Sugar sculpture

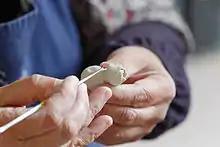
Making a rose out of pastillage

A thick sugar paste, similar to gum paste, is molded into shapes. When dried, it is hard and brittle. Made with gelatin, water and confectioner's sugar, it hardens quickly and can be shaped for a short while by hand, and after hardening, with electric grinders, cutters, sandpaper and assorted files. Some recipes will contain an acid in the ingredients list, such as vinegar or cream of tartar.